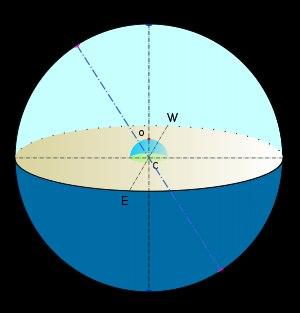
Le système de coordonnées horaires est un système de coordonnées célestes intermédiaire entre le système de coordonnées horizontales et le système de coordonnées équatoriales.